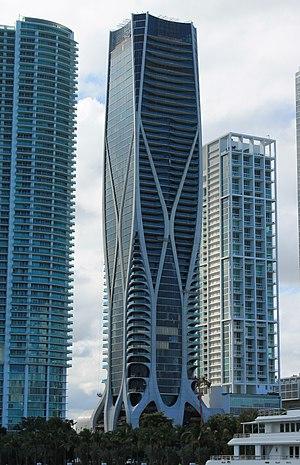
Le One Thousand Museum est un gratte-ciel résidentiel de 2018, de style ultra-design-organique de 215 m de Miami en Floride aux États-Unis.